Mouassine Mosque

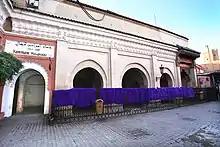
The public fountain (last arch on the right) and drinking trough (three middle arches) attached to the ablutions house ("mida'a") of the mosque. The hammam (bathhouse) is also accessed via the archway on the far left.

To the northwest of the mosque is the "mida'a" or ablutions house, which allowed for visitors to the mosque to wash their limbs and face in the performance of ritual ablutions ("wudu") before prayers. It consisted of a courtyard building with an arched pavilion over a water basin in the middle. This layout is similar to that of the much older Almoravid Qubba which was itself an ablutions pavilion.